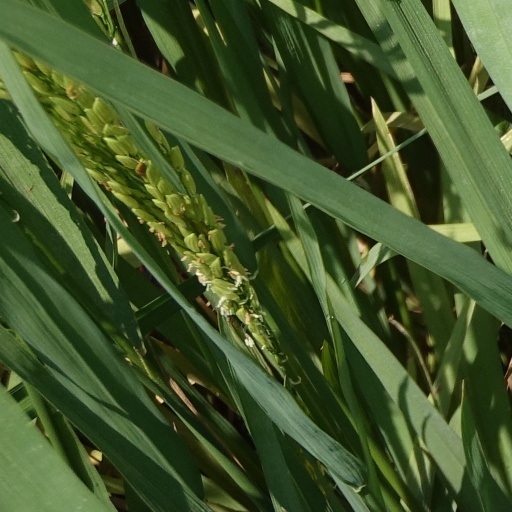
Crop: rice